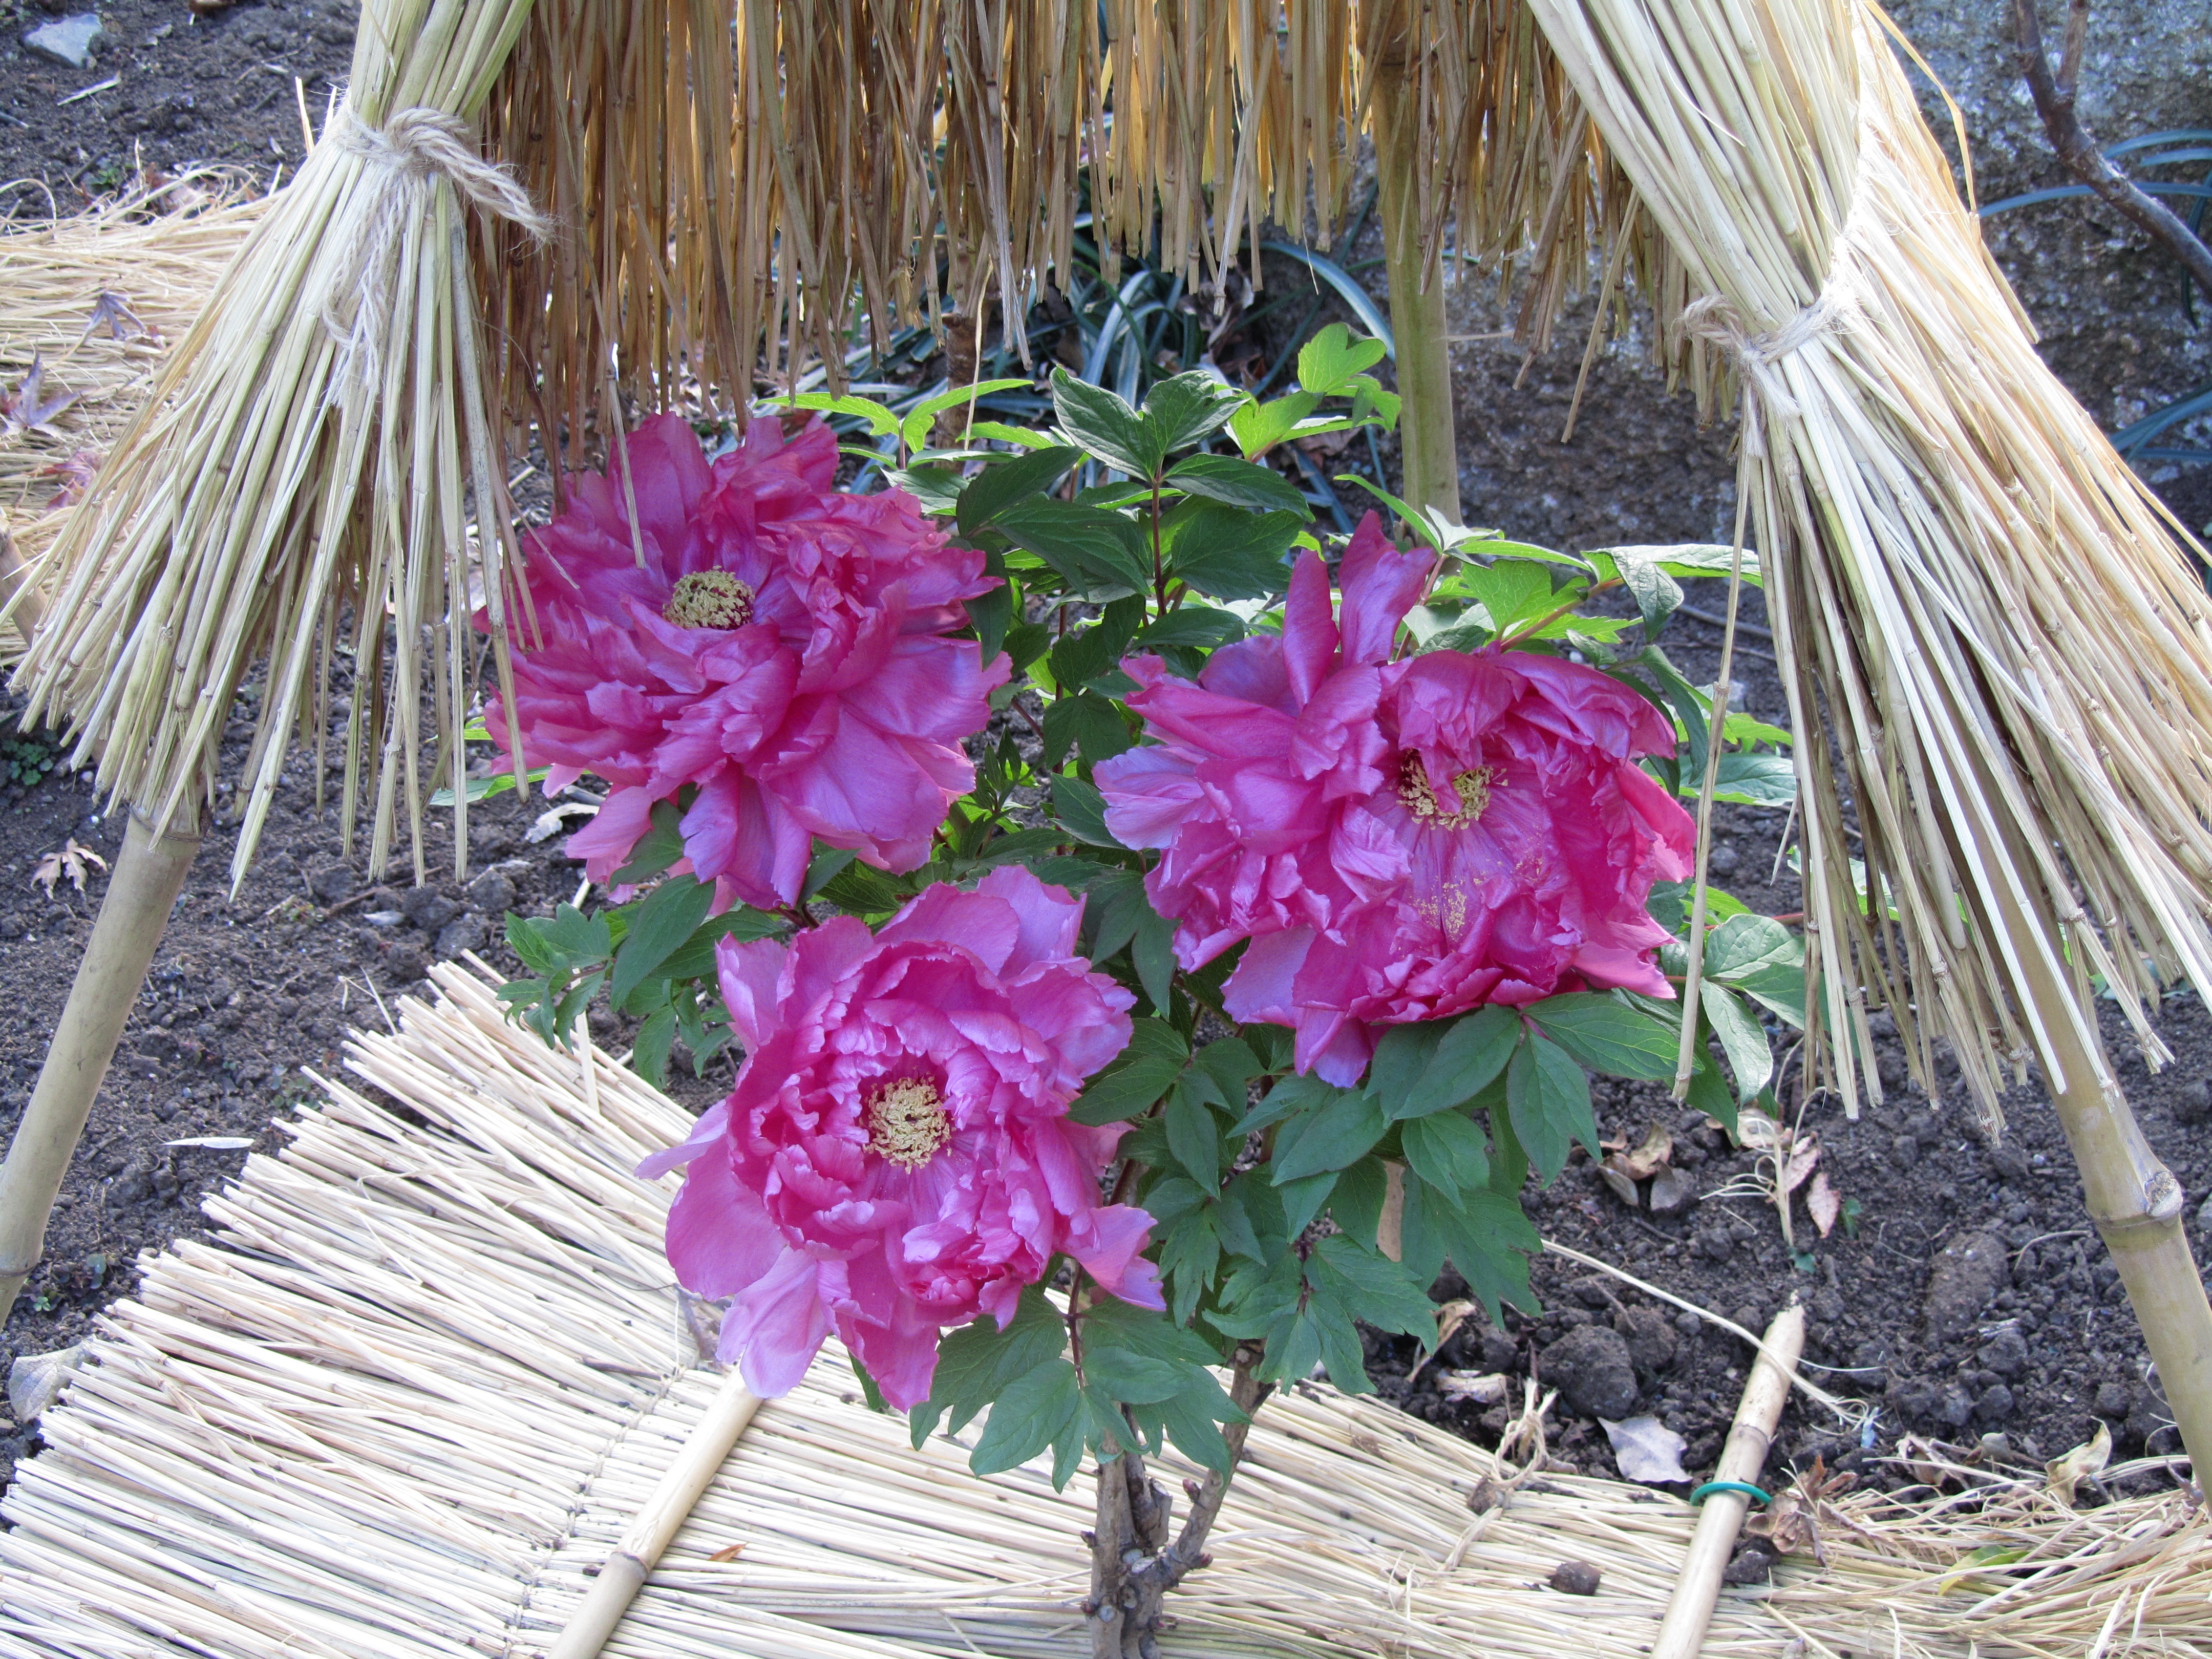
plant, flower, botany, garden, flora, shrub, peony, flowering plant, new year's day, land plant, tsuruoka hachiman